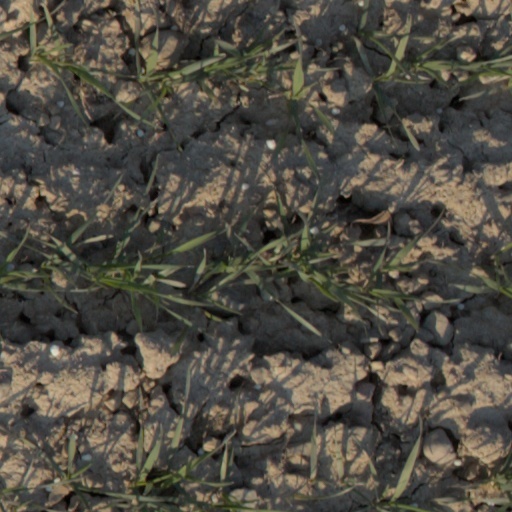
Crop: wheat